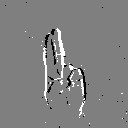
ASL letter: u